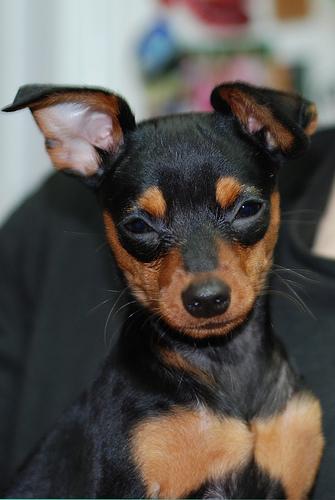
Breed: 561-n000127-miniature_pinscher